Alan Paterson

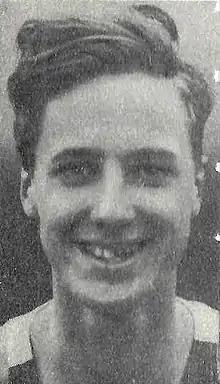
Paterson in 1945, aged 17

Alan Sinclair Paterson (11 June 1928 – 8 May 1999) was a British track and field athlete who competed in the high jump. He was one of Europe's best high jumpers during the immediate post-World War II period. He was the champion at the European Athletics Championships in 1950 and was also silver medallist at the 1946 event. He won a silver medal for Scotland at the 1950 British Empire Games.